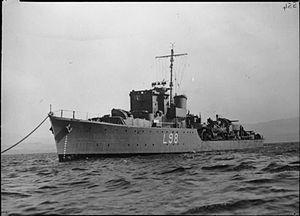
Le HMS Oakley est un destroyer d'escorte de classe Hunt de type II construit pour la Royal Navy pendant la Seconde Guerre mondiale.